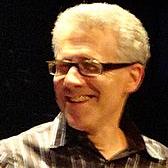
Age: 59